Belle Grove Plantation (Iberville Parish, Louisiana)

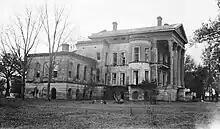
North side of the mansion in 1936

Belle Grove was owned by John Andrews, a wealthy sugar planter originally from Virginia. He owned over spread over several plantations, with Belle Grove having of river frontage, worked by a large community of enslaved laborers. He founded Belle Grove during the 1830s, with Dr. John Phillip Read Stone as a partner. Andrews assumed full ownership in 1844 when the partnership was dissolved. By the 1850s, the more than 150 people, mostly slaves, were producing over one-half million pounds of sugar each year.